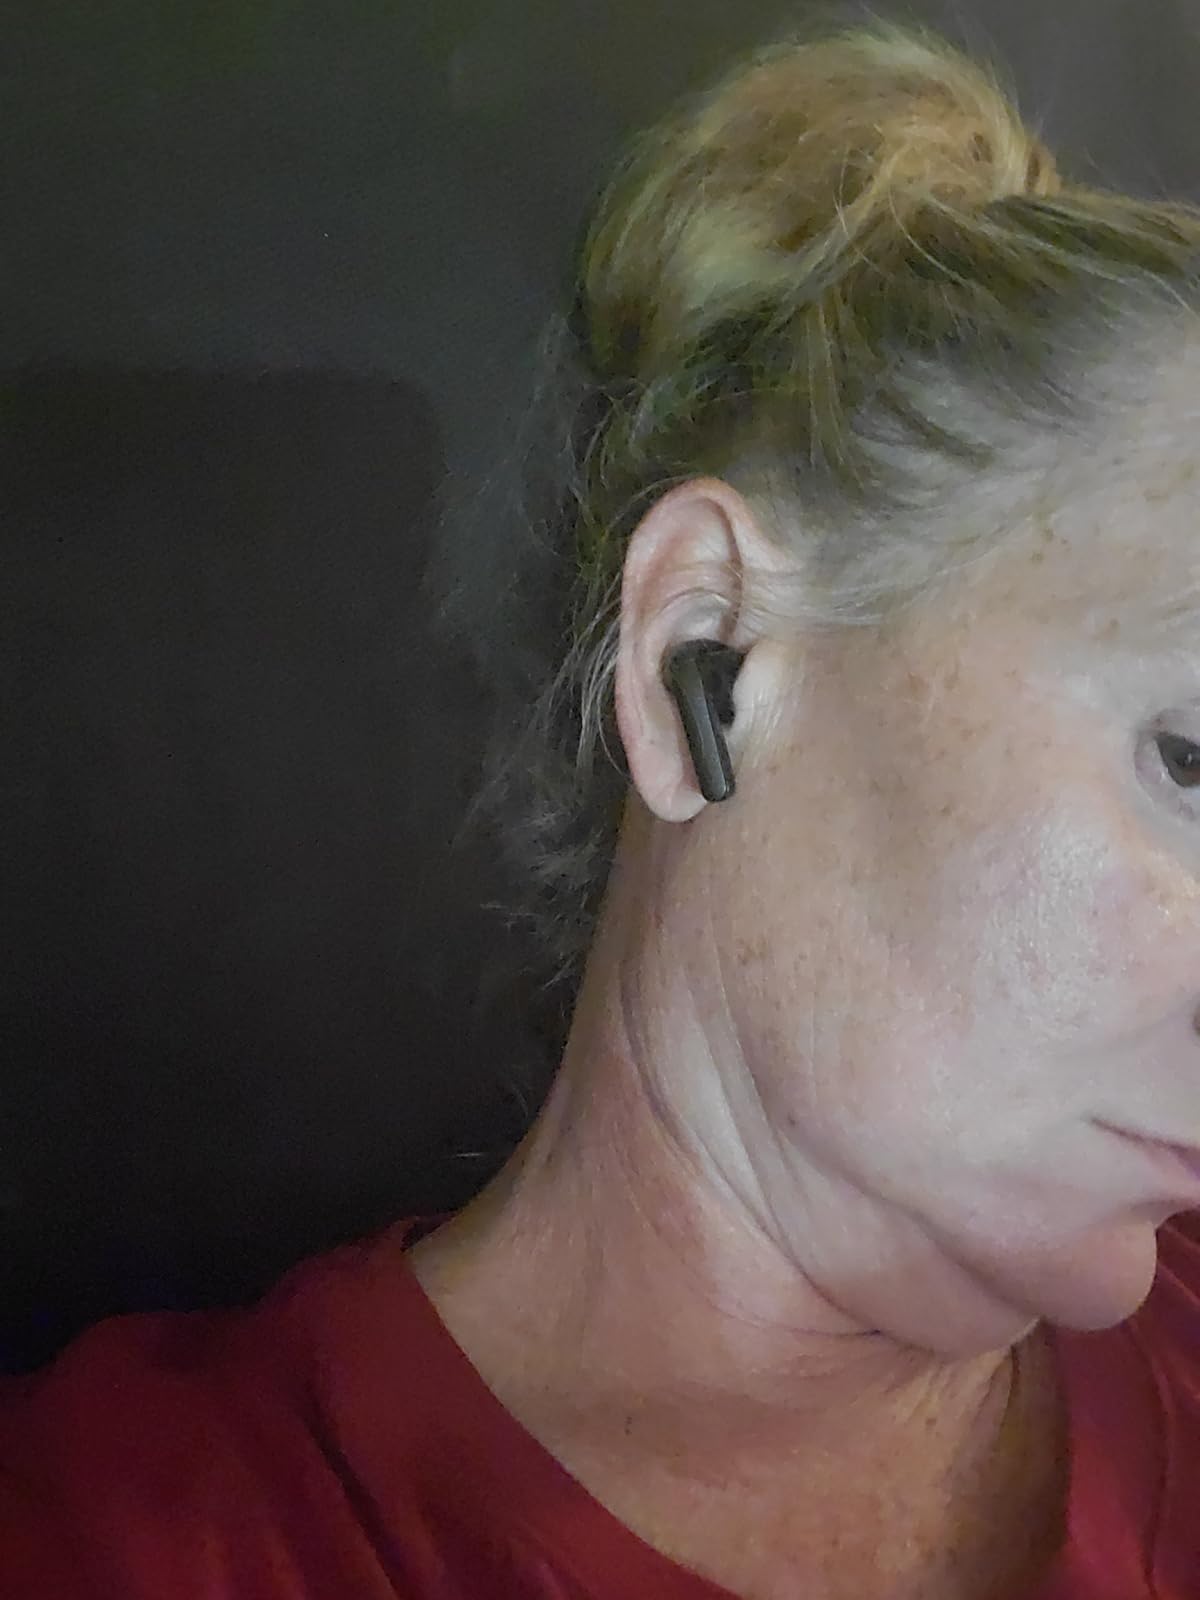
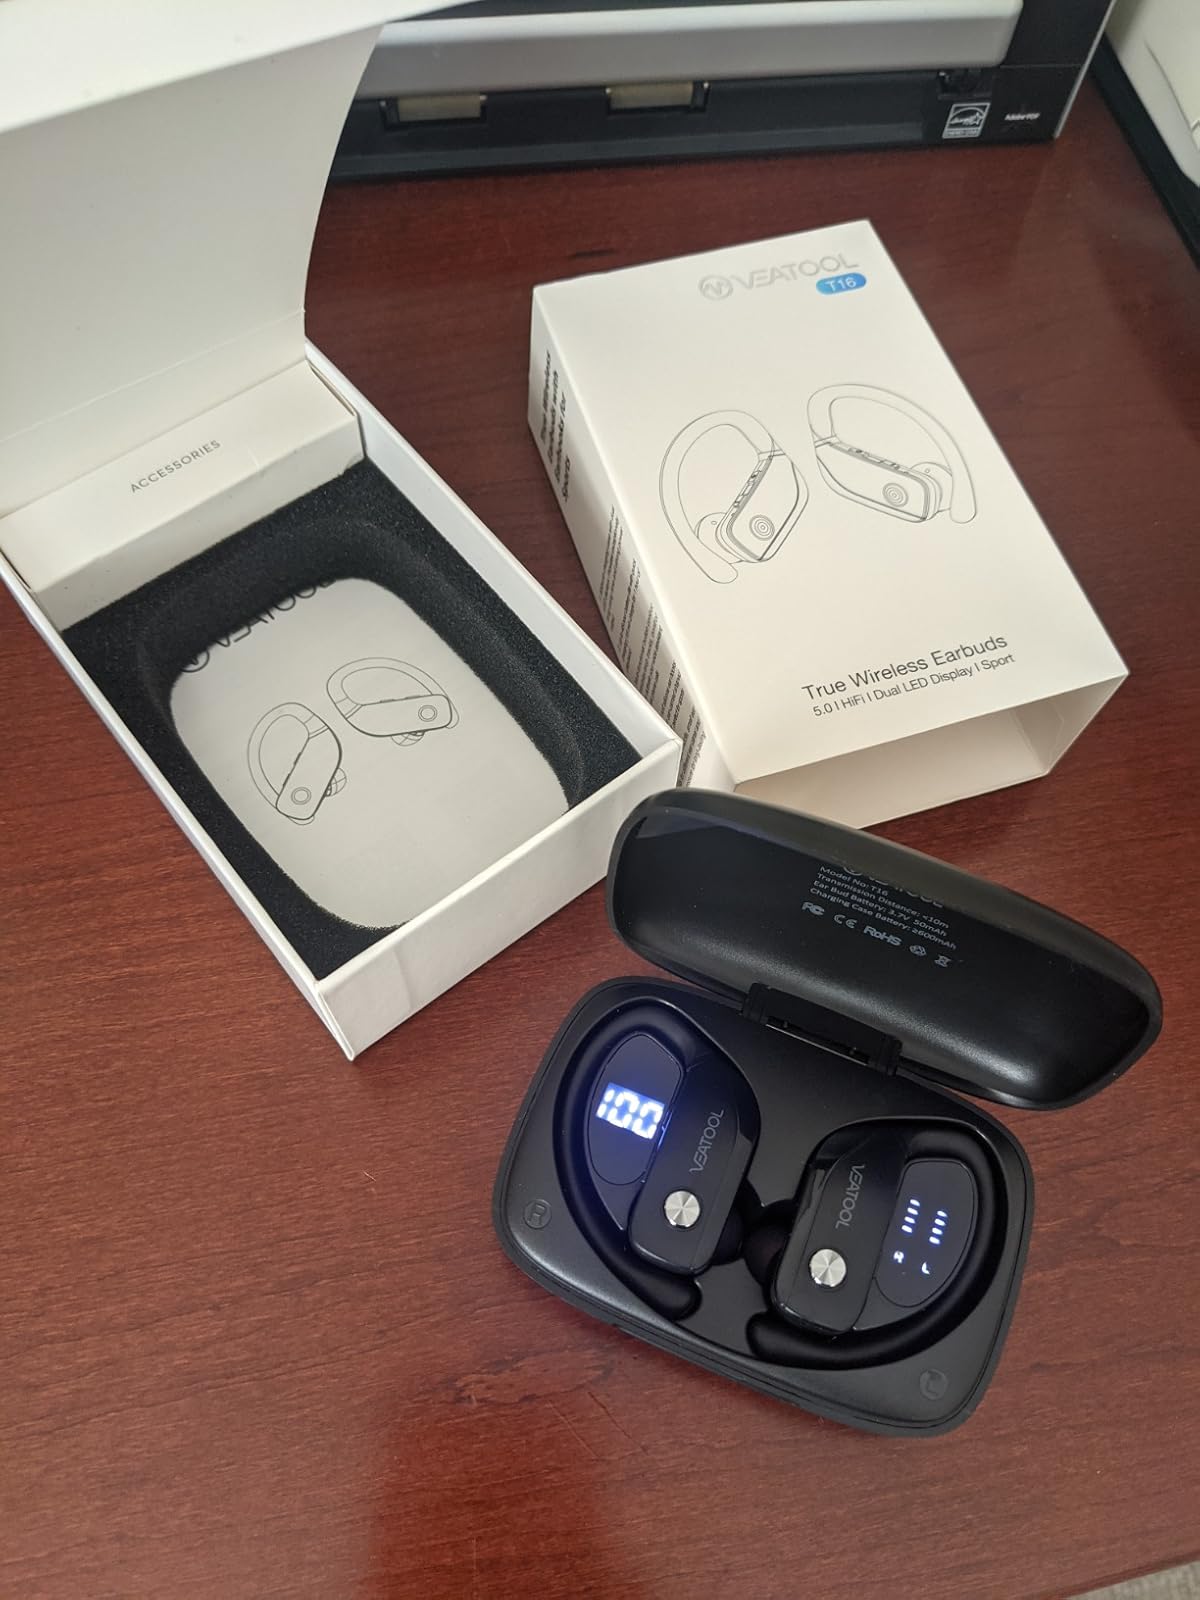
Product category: earbuds
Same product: no